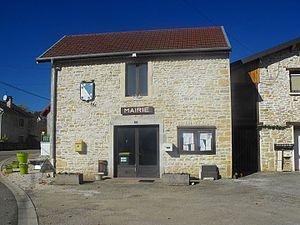
Mairie de Champoux, Doubs, France
Champoux est une commune française située dans le département du Doubs, en région Bourgogne-Franche-Comté.